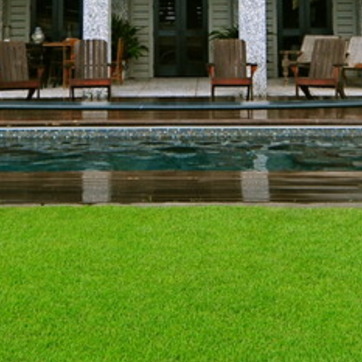
Material: water